Shoe tree (device)

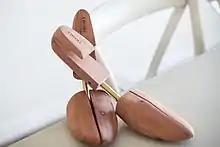
Popular in the U.S., the split-toe shoe tree

Generic shoe trees are non-lasted shoe trees that are designed to fit a wide range of footwear styles. Generic shoe trees come in many styles; two of the more popular ones are the twin-tube and single-tube shoe trees. The twin-tube shoe tree, cut from a generic last and featuring a fully articulated (round heel), a spring toe, and ventilation holes. This style is most popular in England and Europe. The single-tube, split-toe shoe tree with an overhand handle, works on a spring-spreader mechanism, causing the split toe to expand into the shoe when inserted into the shoe. This style is most popular in the United States.